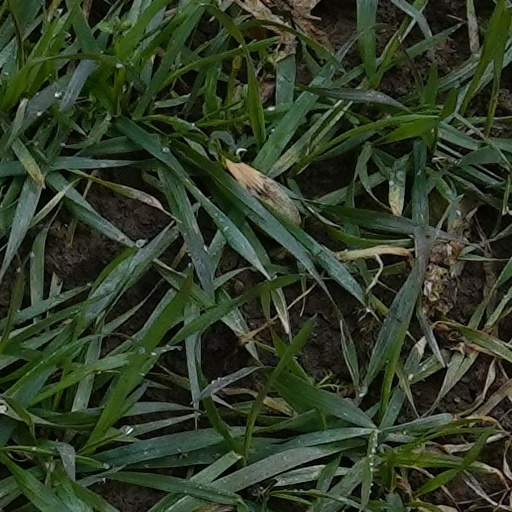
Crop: wheat